Pranab Mukherjee

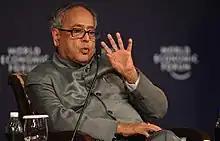
Finance Minister Pranab Mukherjee during the World Economic Summit 2009 in New Delhi

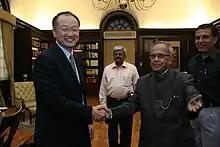
Finance Minister of India Pranab Mukherjee with President of the World Bank Group Jim Yong Kim at the Ministry of Finance HQ in New Delhi, 2012

Mukherjee was appointed External Affairs Minister of India in 1995. Under his leadership, India was made "Full Dialogue Partner" of ASEAN as part of the Look East foreign policy initiated by Narasimha Rao. Mukherjee left the position in 1996.